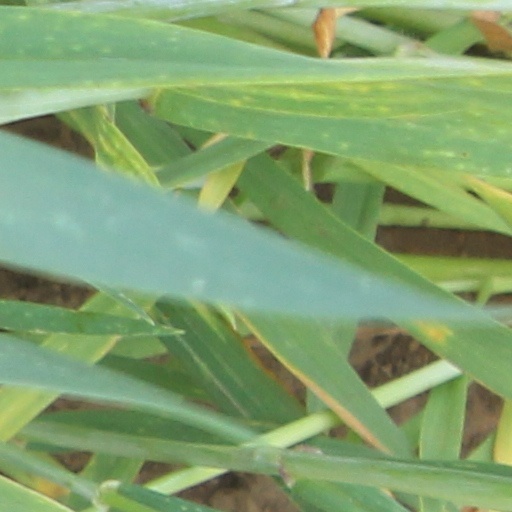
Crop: wheat